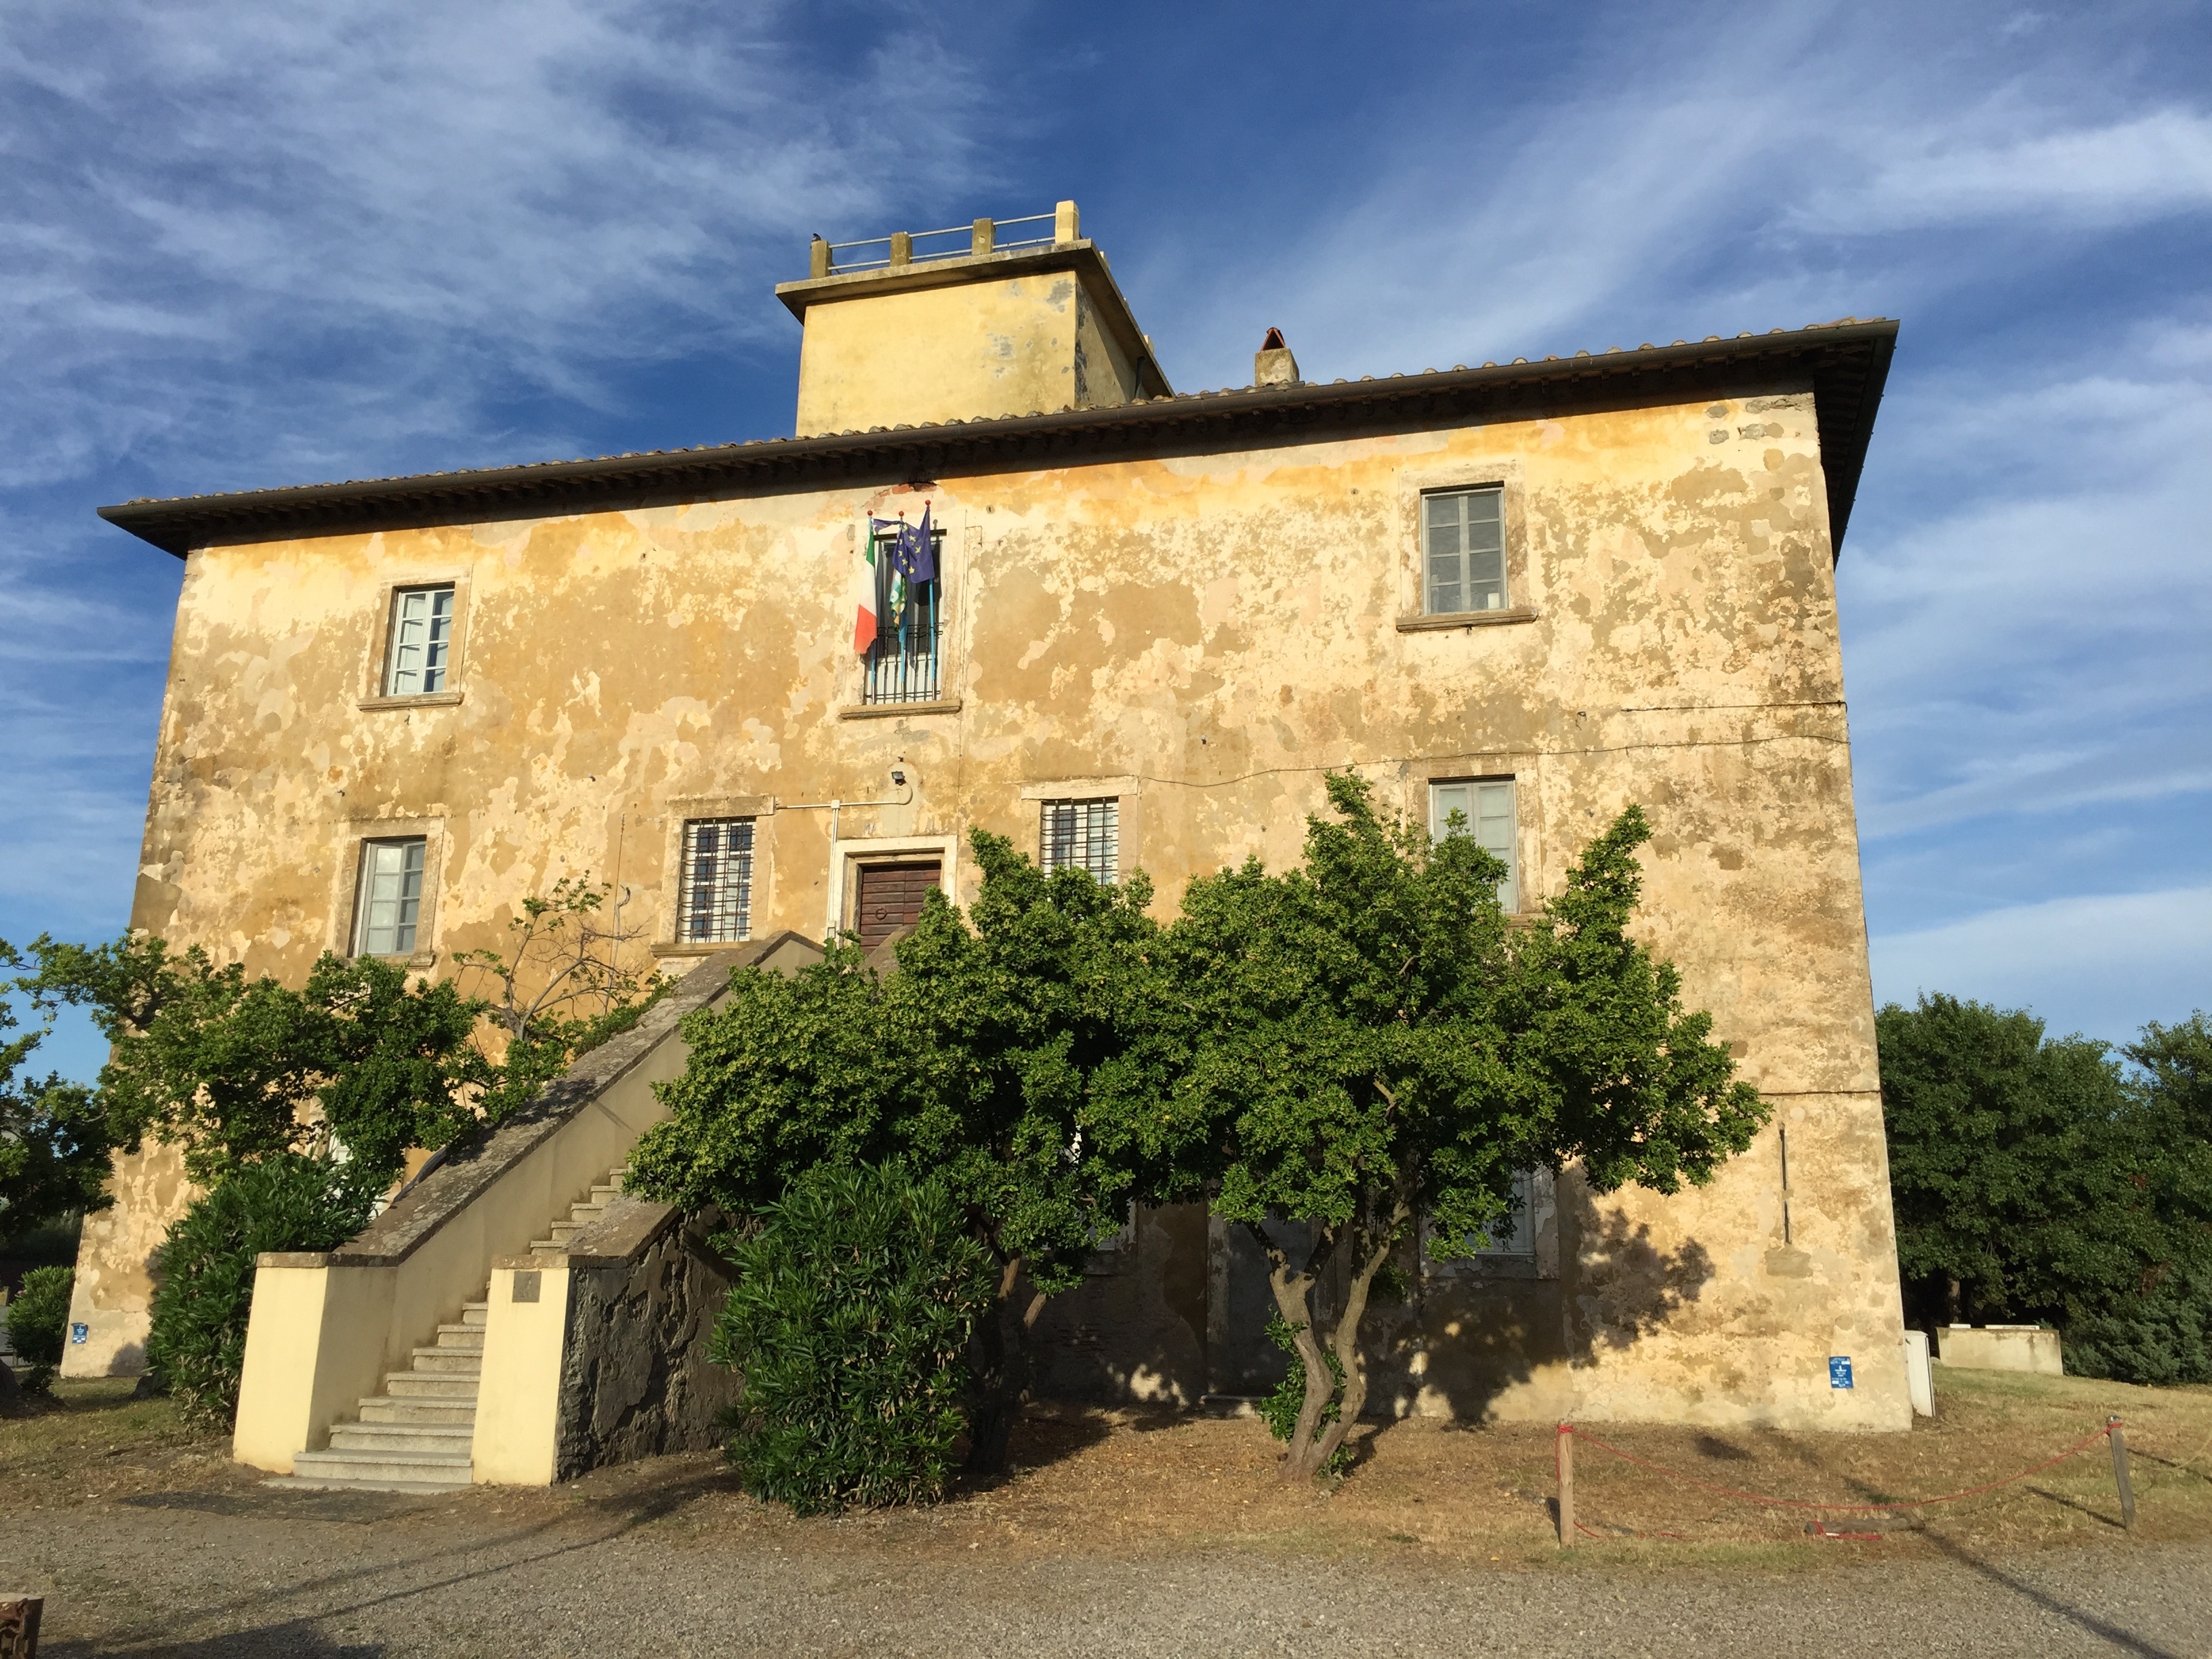
villa, house, building, chateau, home, monument, tower, cottage, facade, property, farmhouse, estate, strong, historian, bibbona, tuscany sea